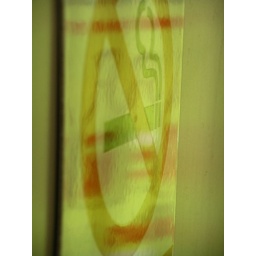
No smoking sign plastered in green light from a glowing advert opposite